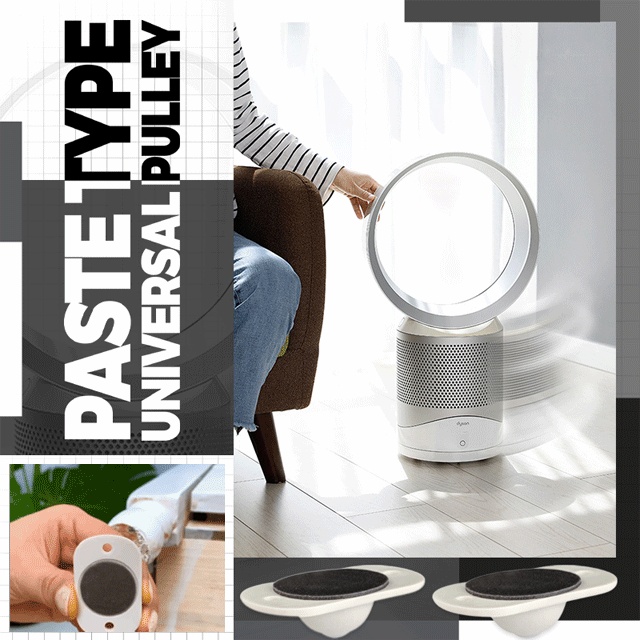
🎄Paste Type Universal Pulley
No more worrying about heavy furniture moving! All you need is a universal pulley that can be rotated freely and has a strong load-bearing, which can help you solve all the problems caused by heavy objects! Main Features [360-degree Free Rotation] Ball-type paste pulley, can slide to any angle, not limited, completely silent when used. Suitable for makeup storage, kitchen, tabletop, bedroom, bathroom, living room, and flower shelf storage. [Good Load-bearing Capacity] The roller stand is mainly made of high-quality ABS material, which is firm and wear-resistant, with long service life. It can easily move heavy objects without pressure. [Effective Labor-saving] Just paste the universal wheel on the bottom of the box, and the heavy box can be easily moved! Suitable for moving and cleaning, it can be applied to various types and sizes of storage boxes and packing boxes. [Easy To Use] All you need to do is attach the seamless adhesive to the pulley and place the pulley on the bottom of the box for 24 hours to use it. Smooth pulley let heavy objects is no longer a worry! Using Methods Specifications Type Rubber ball Steel ball Materials ABS+Rubber ABS+Stainless Steel Product Size (L x W x H) 4.5 x 2.8 x 1.4CM Product weight Rubber ball: 28g(8pcs) Steel ball: 40g(8pcs) Package Contents Paste Type Universal Pulley × 12/24/36Pcs Color White Note Due to manual measurements, please allow slight measurement deviations. Due to the different display and lighting effects, the actual color of the item may be slightly different from the color displayed in the picture. 🌎 Worldwide Shipping ✈ Please do note that shipping is insured. However, you may receive your items earlier. Tracking Numbers will ALWAYS be sent so you can track it every step of the way! Cool things are worth waiting for! 😉 🔒 100% Risk-Free Purchase 🔥 If you bought it and felt that it is not for you, don't worry. Just hit the Contact us button and send us a message, and we will make it right by offering you a replacement or refund. 100% Simple & Risk-Free process. Our Warehouse Please consider any holidays that might impact delivery times.Please consider the transportation methods and unexpected situations that may affect the delivery time.
Category: Hardware > Hardware Accessories > Chain, Wire & Rope > Pull Chains